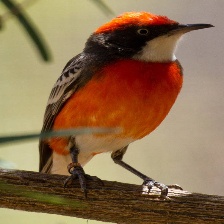
Species: CRIMSON CHAT
Scientific name: EPTHIANURA TRICOLOR